Allan Alaalatoa

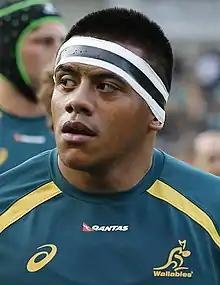
Alaalatoa in 2017

Allan Alaalatoa (born 28 January 1994) is an Australian professional rugby union player who plays as a prop for the in Super Rugby and the Australian rugby union team, the Wallabies.